British propaganda during World War II

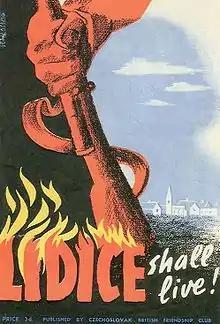
British WWII propaganda poster commemorating the village of Lidice

Recipes were spread for cooking efficiently and nutritiously on the restricted diet that included many substitutions. The Ministry of Food urged that it was not clever to take more than your share. While bread was not rationed, wholemeal bread was encouraged. Propaganda also publicised that pregnant women could get orange juice and vitamin pills by bringing their ration books and medical certificate to the Food Office. Waste paper required recycling to save shipping. The Squander Bug campaign simply urged spending less.